Irina Volynets

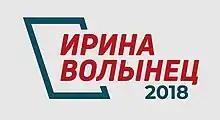
The pre-election poster of the candidate for the President of Russia 2018 Irina Volynets.

Volynets was involved with the project Russian Billion, an initiative of the Union of Russian Citizens, which was chaired by Nikolai Starikov.